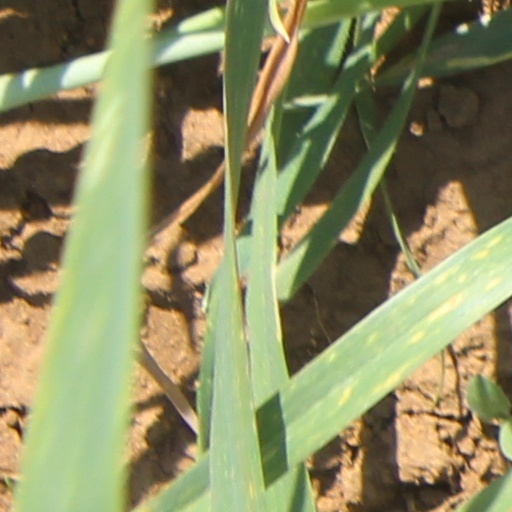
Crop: wheat